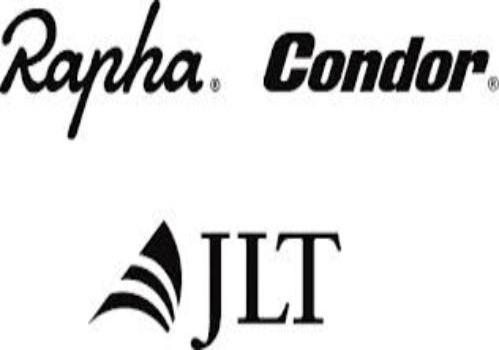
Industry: Clothes